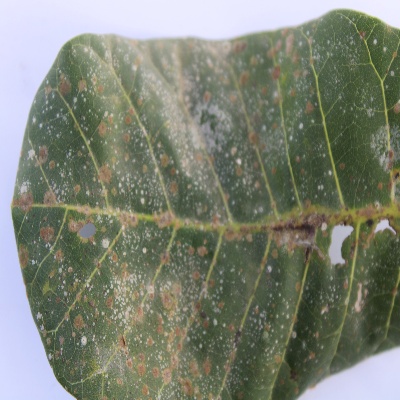
Crop: Cashew
Condition: red rust